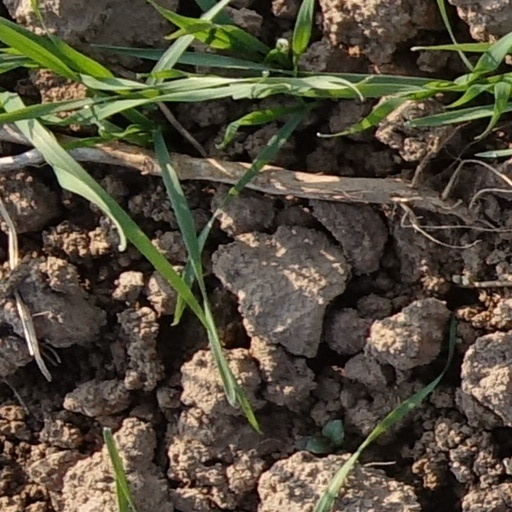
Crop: wheat